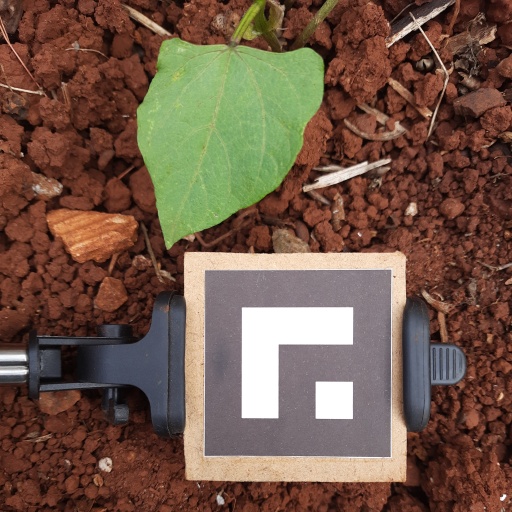
Observations: flat surface, no eating holes, under shade